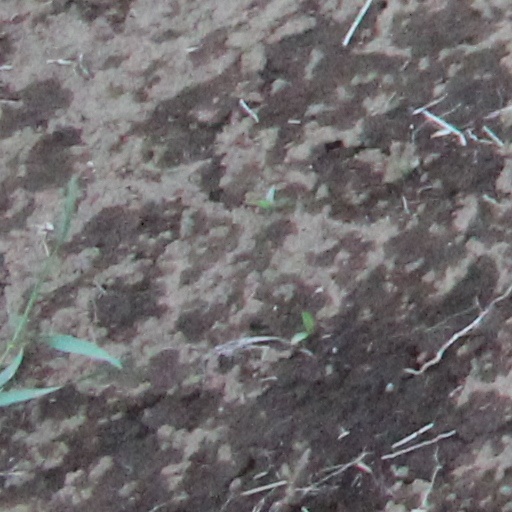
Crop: wheat